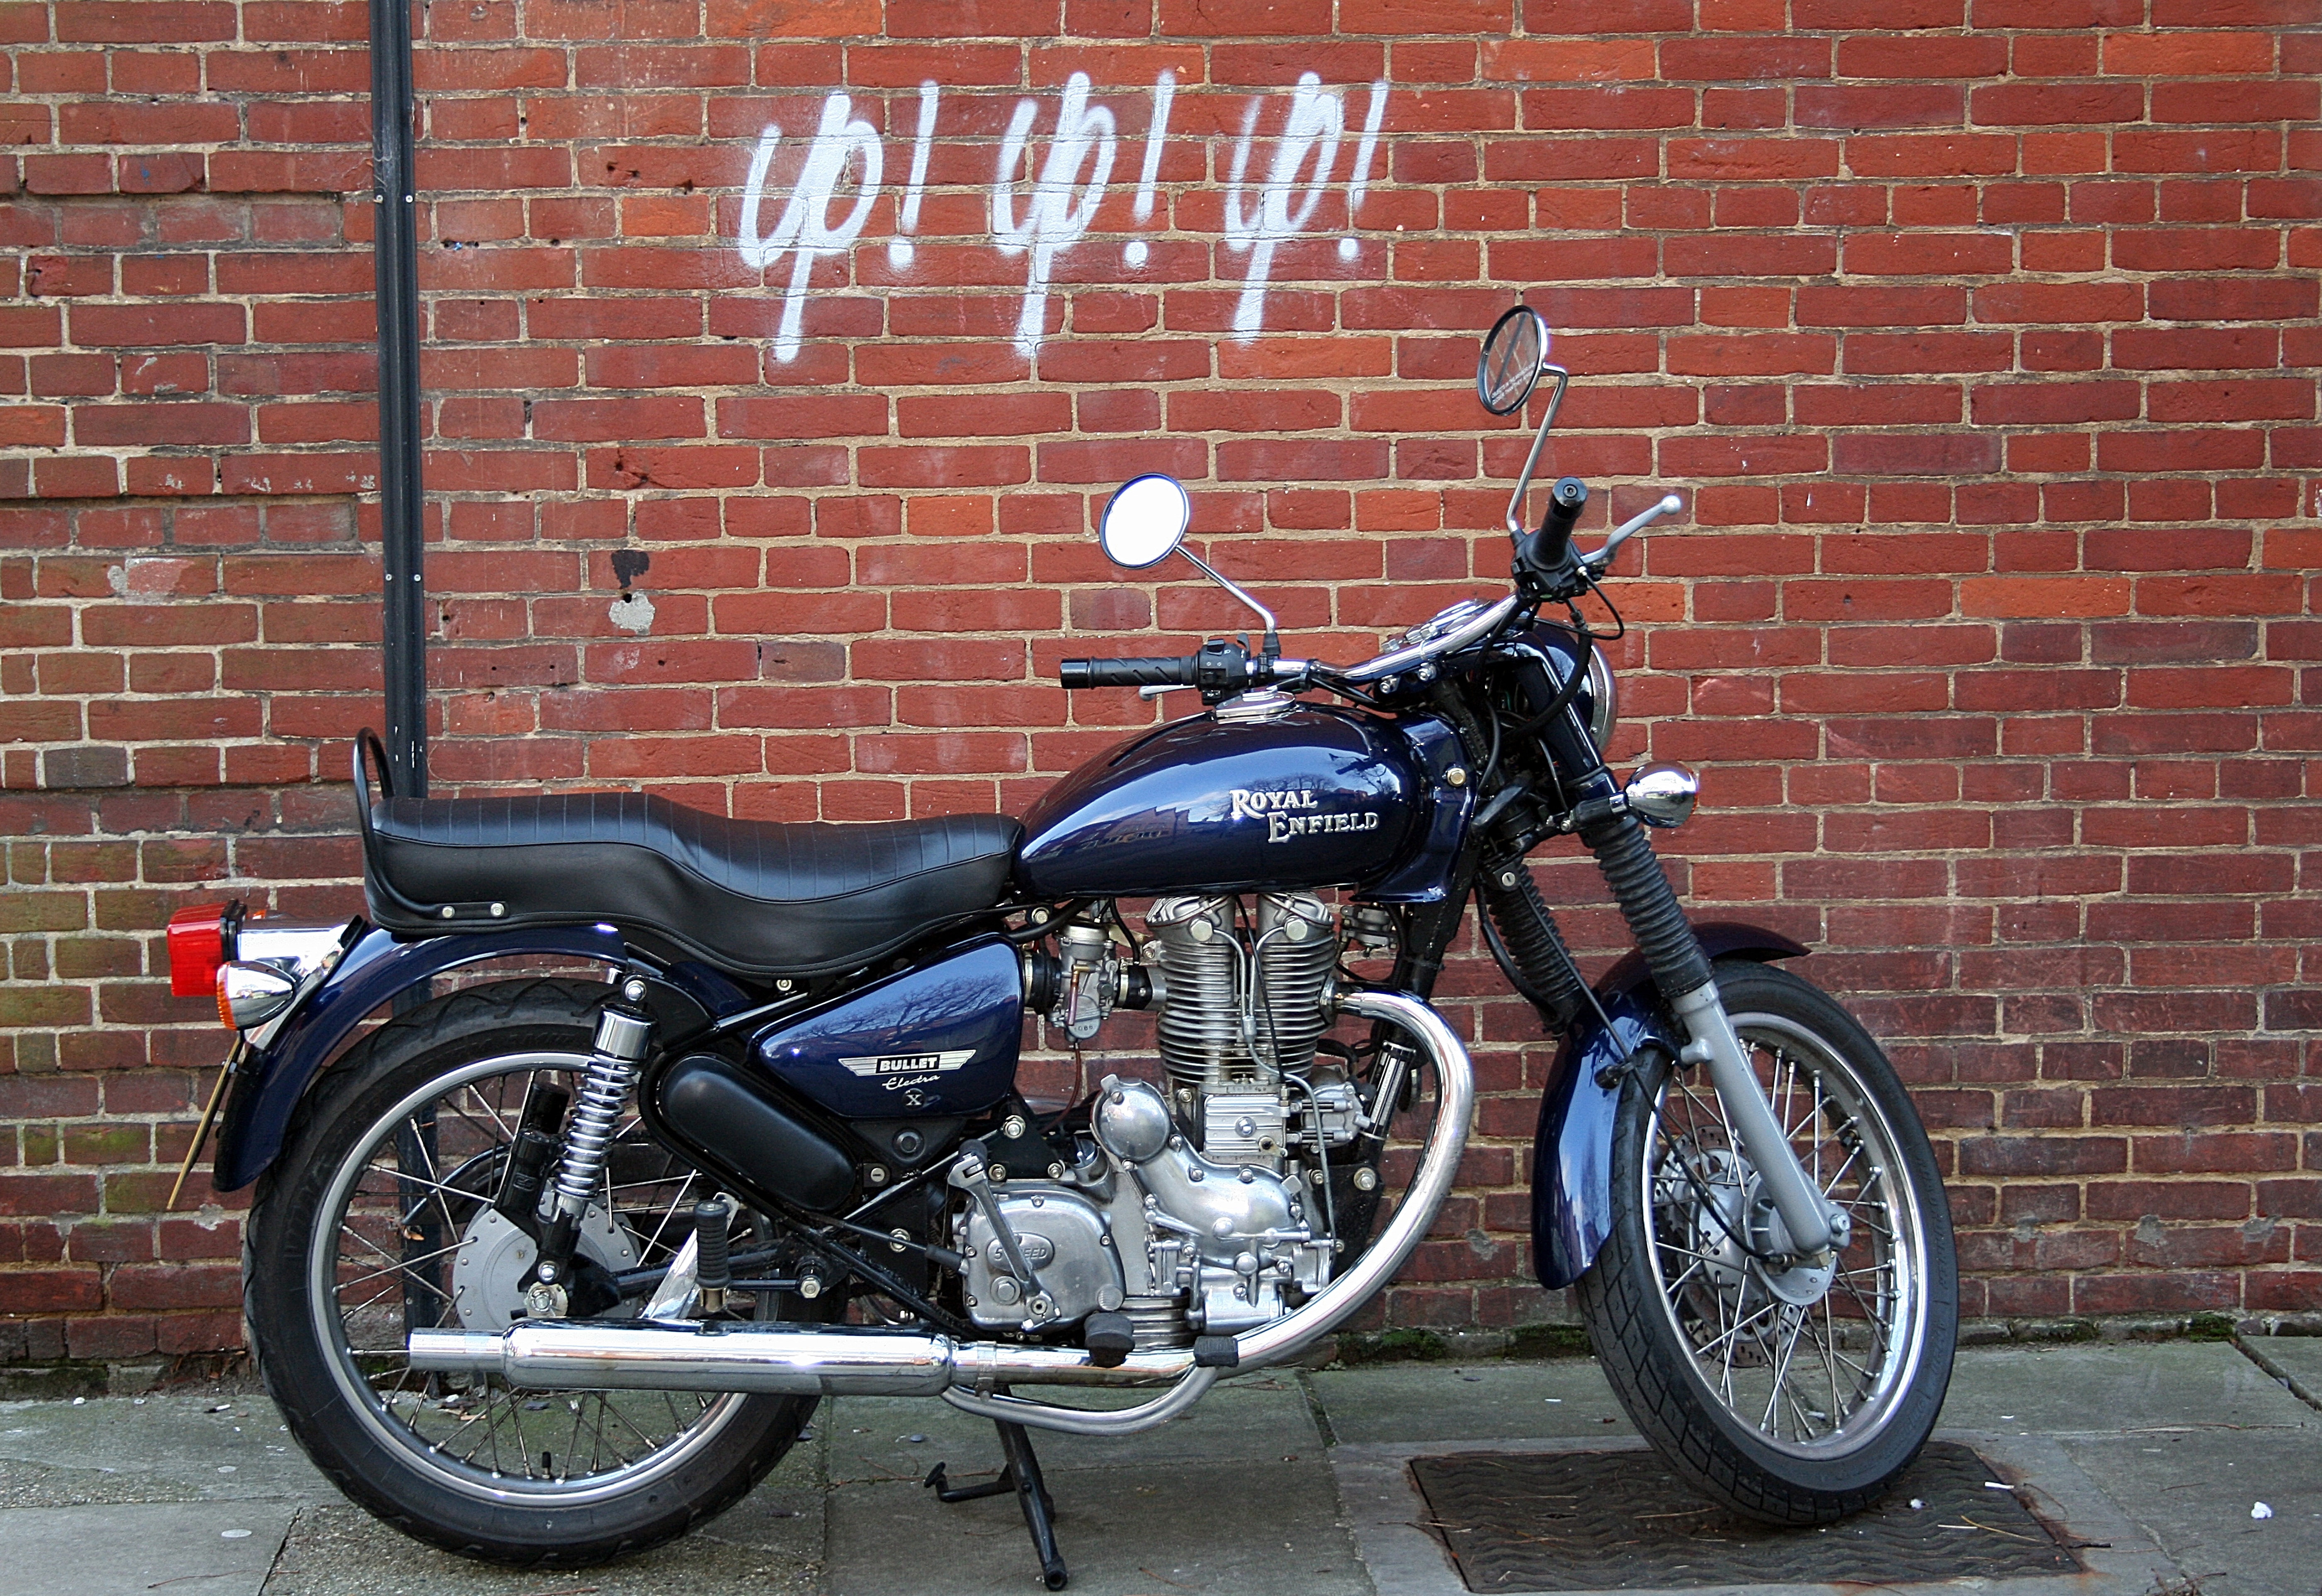
car, wheel, adventure, bicycle, bike, transportation, vehicle, motorcycle, motorbike, lifestyle, outdoors, chopper, cruiser, motorcycling, land vehicle, automobile make